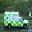
Label: ambulance